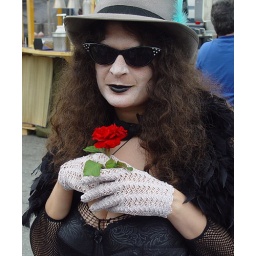
lady in black with rose